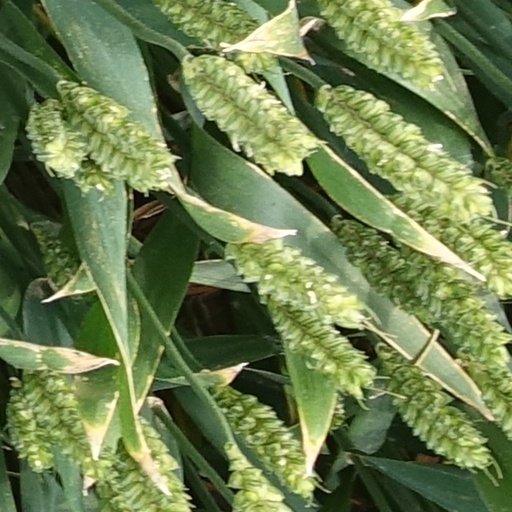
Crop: wheat